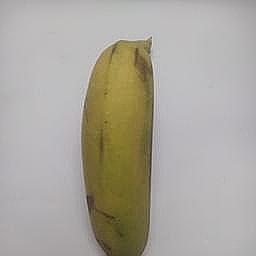
Ripeness: Semi-ripe